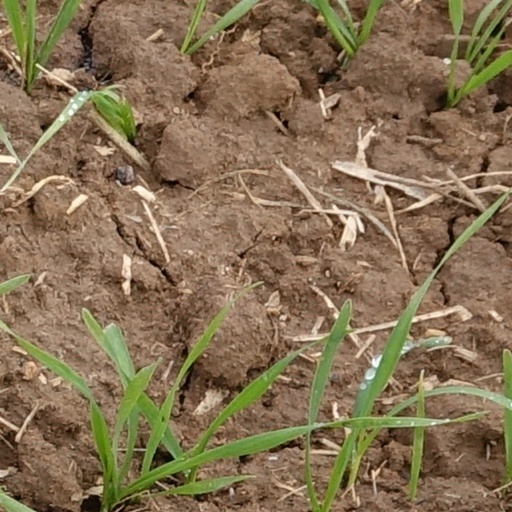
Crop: wheat